Jaguar XK (X100)

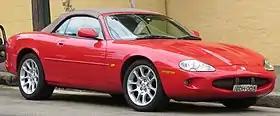
Jaguar XKR convertible

The Jaguar XK8 (project code X100) is a grand tourer launched by Jaguar Cars in 1996, and was the first generation of a new XK series. The XK8 was available in two-door coupé or two-door convertible body styles with the new 4.0-litre Jaguar AJ-V8 engine. In 1998, the XKR was introduced with a supercharged version of the engine. In 2003, the engines were replaced by the new 4.2-litre AJ34 engines in both the naturally aspirated and supercharged variations. The first-generation of the XK series shares its XJS-derived platform with the Aston Martin DB7, with both cars tracing their history back to an abandoned Jaguar development study in the mid-1980s known as XJ41/XJ42, which had been mooted to be known as the F-Type.